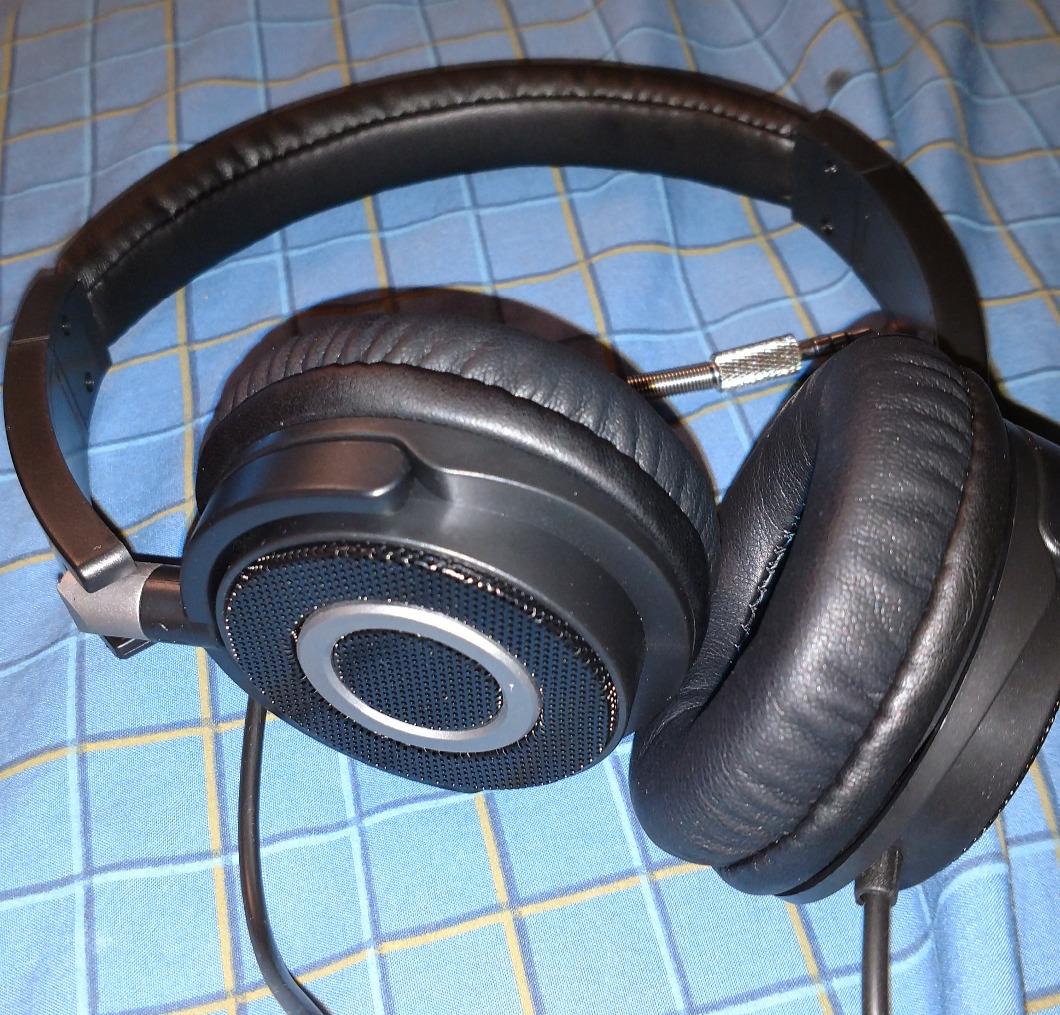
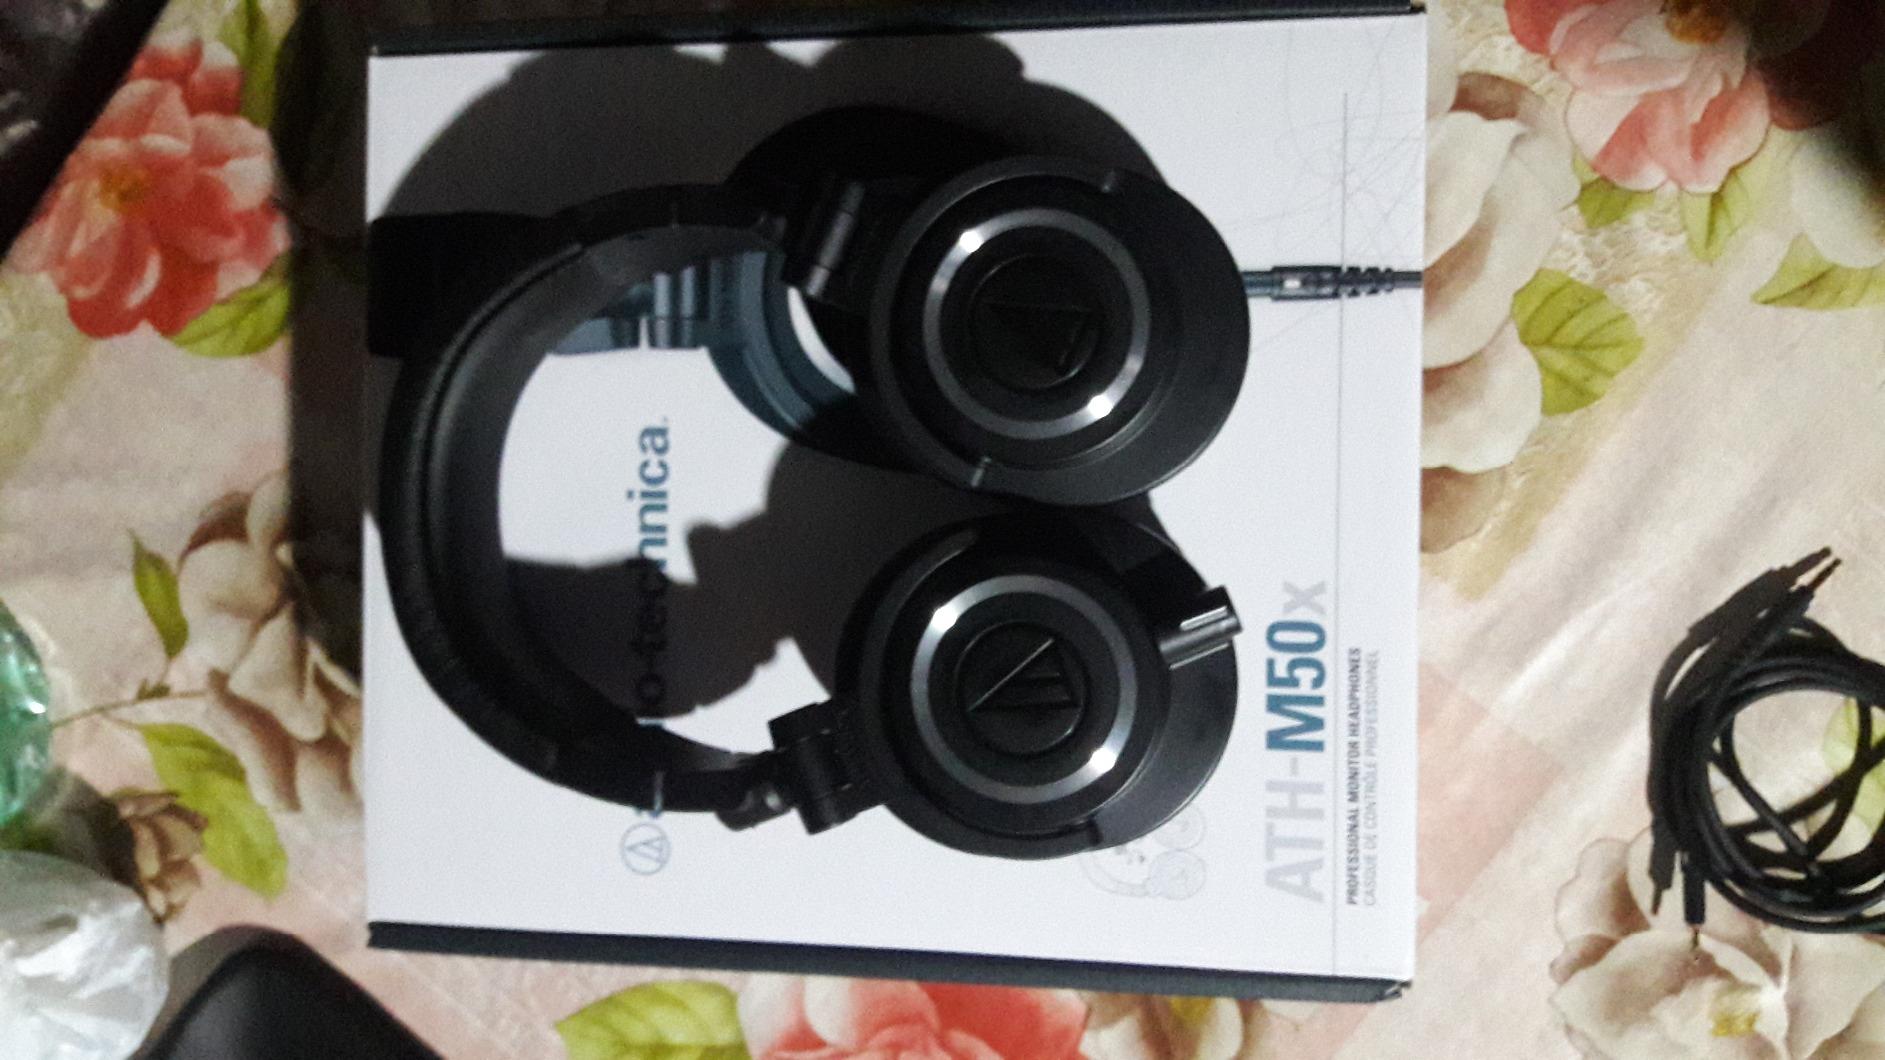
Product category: headphones
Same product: no